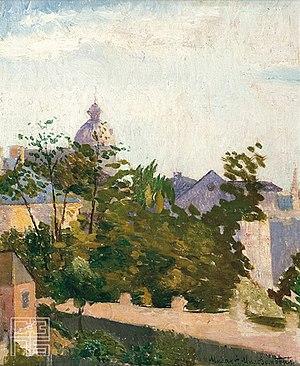
La Collection commémorative Pavle Beljanski constitue un musée consacré à la peinture serbe du XXᵉ siècle situé à Novi Sad, la capitale de la province autonome de Voïvodine, en Serbie. Elle a été créée à la suite d'un don effectué par Pavle Beljanski, avocat, diplomate et grand amateur d'art. Le bâtiment dans lequel la collection est installée est inscrit sur la liste des monuments culturels protégés de la République de Serbie.